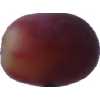
Label: pink_grape